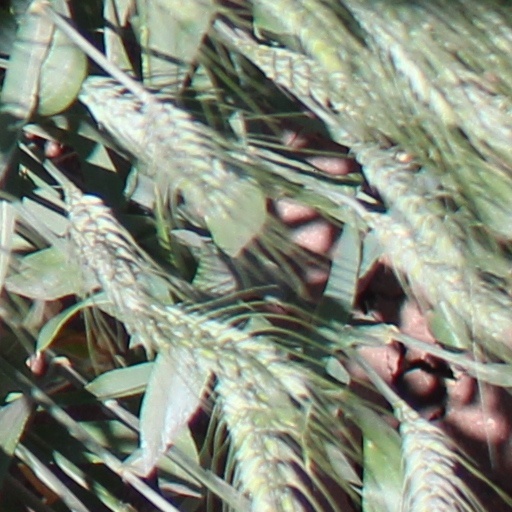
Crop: wheat